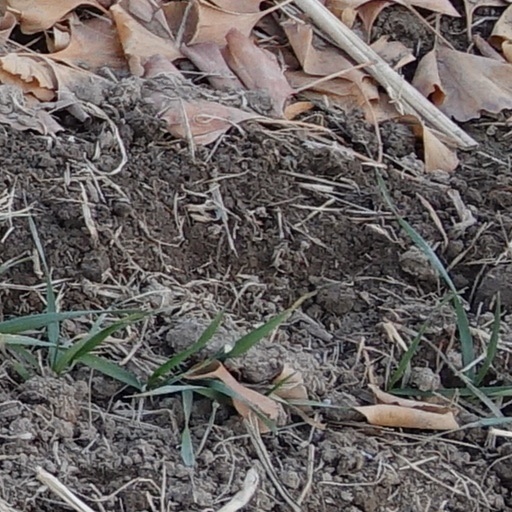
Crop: wheat